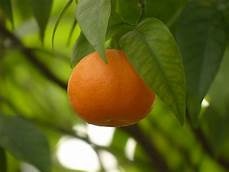
Label: mandarine